Johann Christian Gustav Lucae

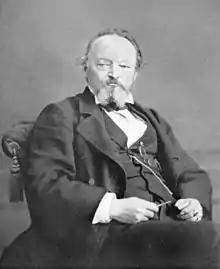
Johann Christian Gustav Lucae

Johann Christian Gustav Lucae (14 March 1814, Frankfurt am Main – 3 February 1885, Frankfurt am Main) was a German anatomist known for his studies in the field of craniology.